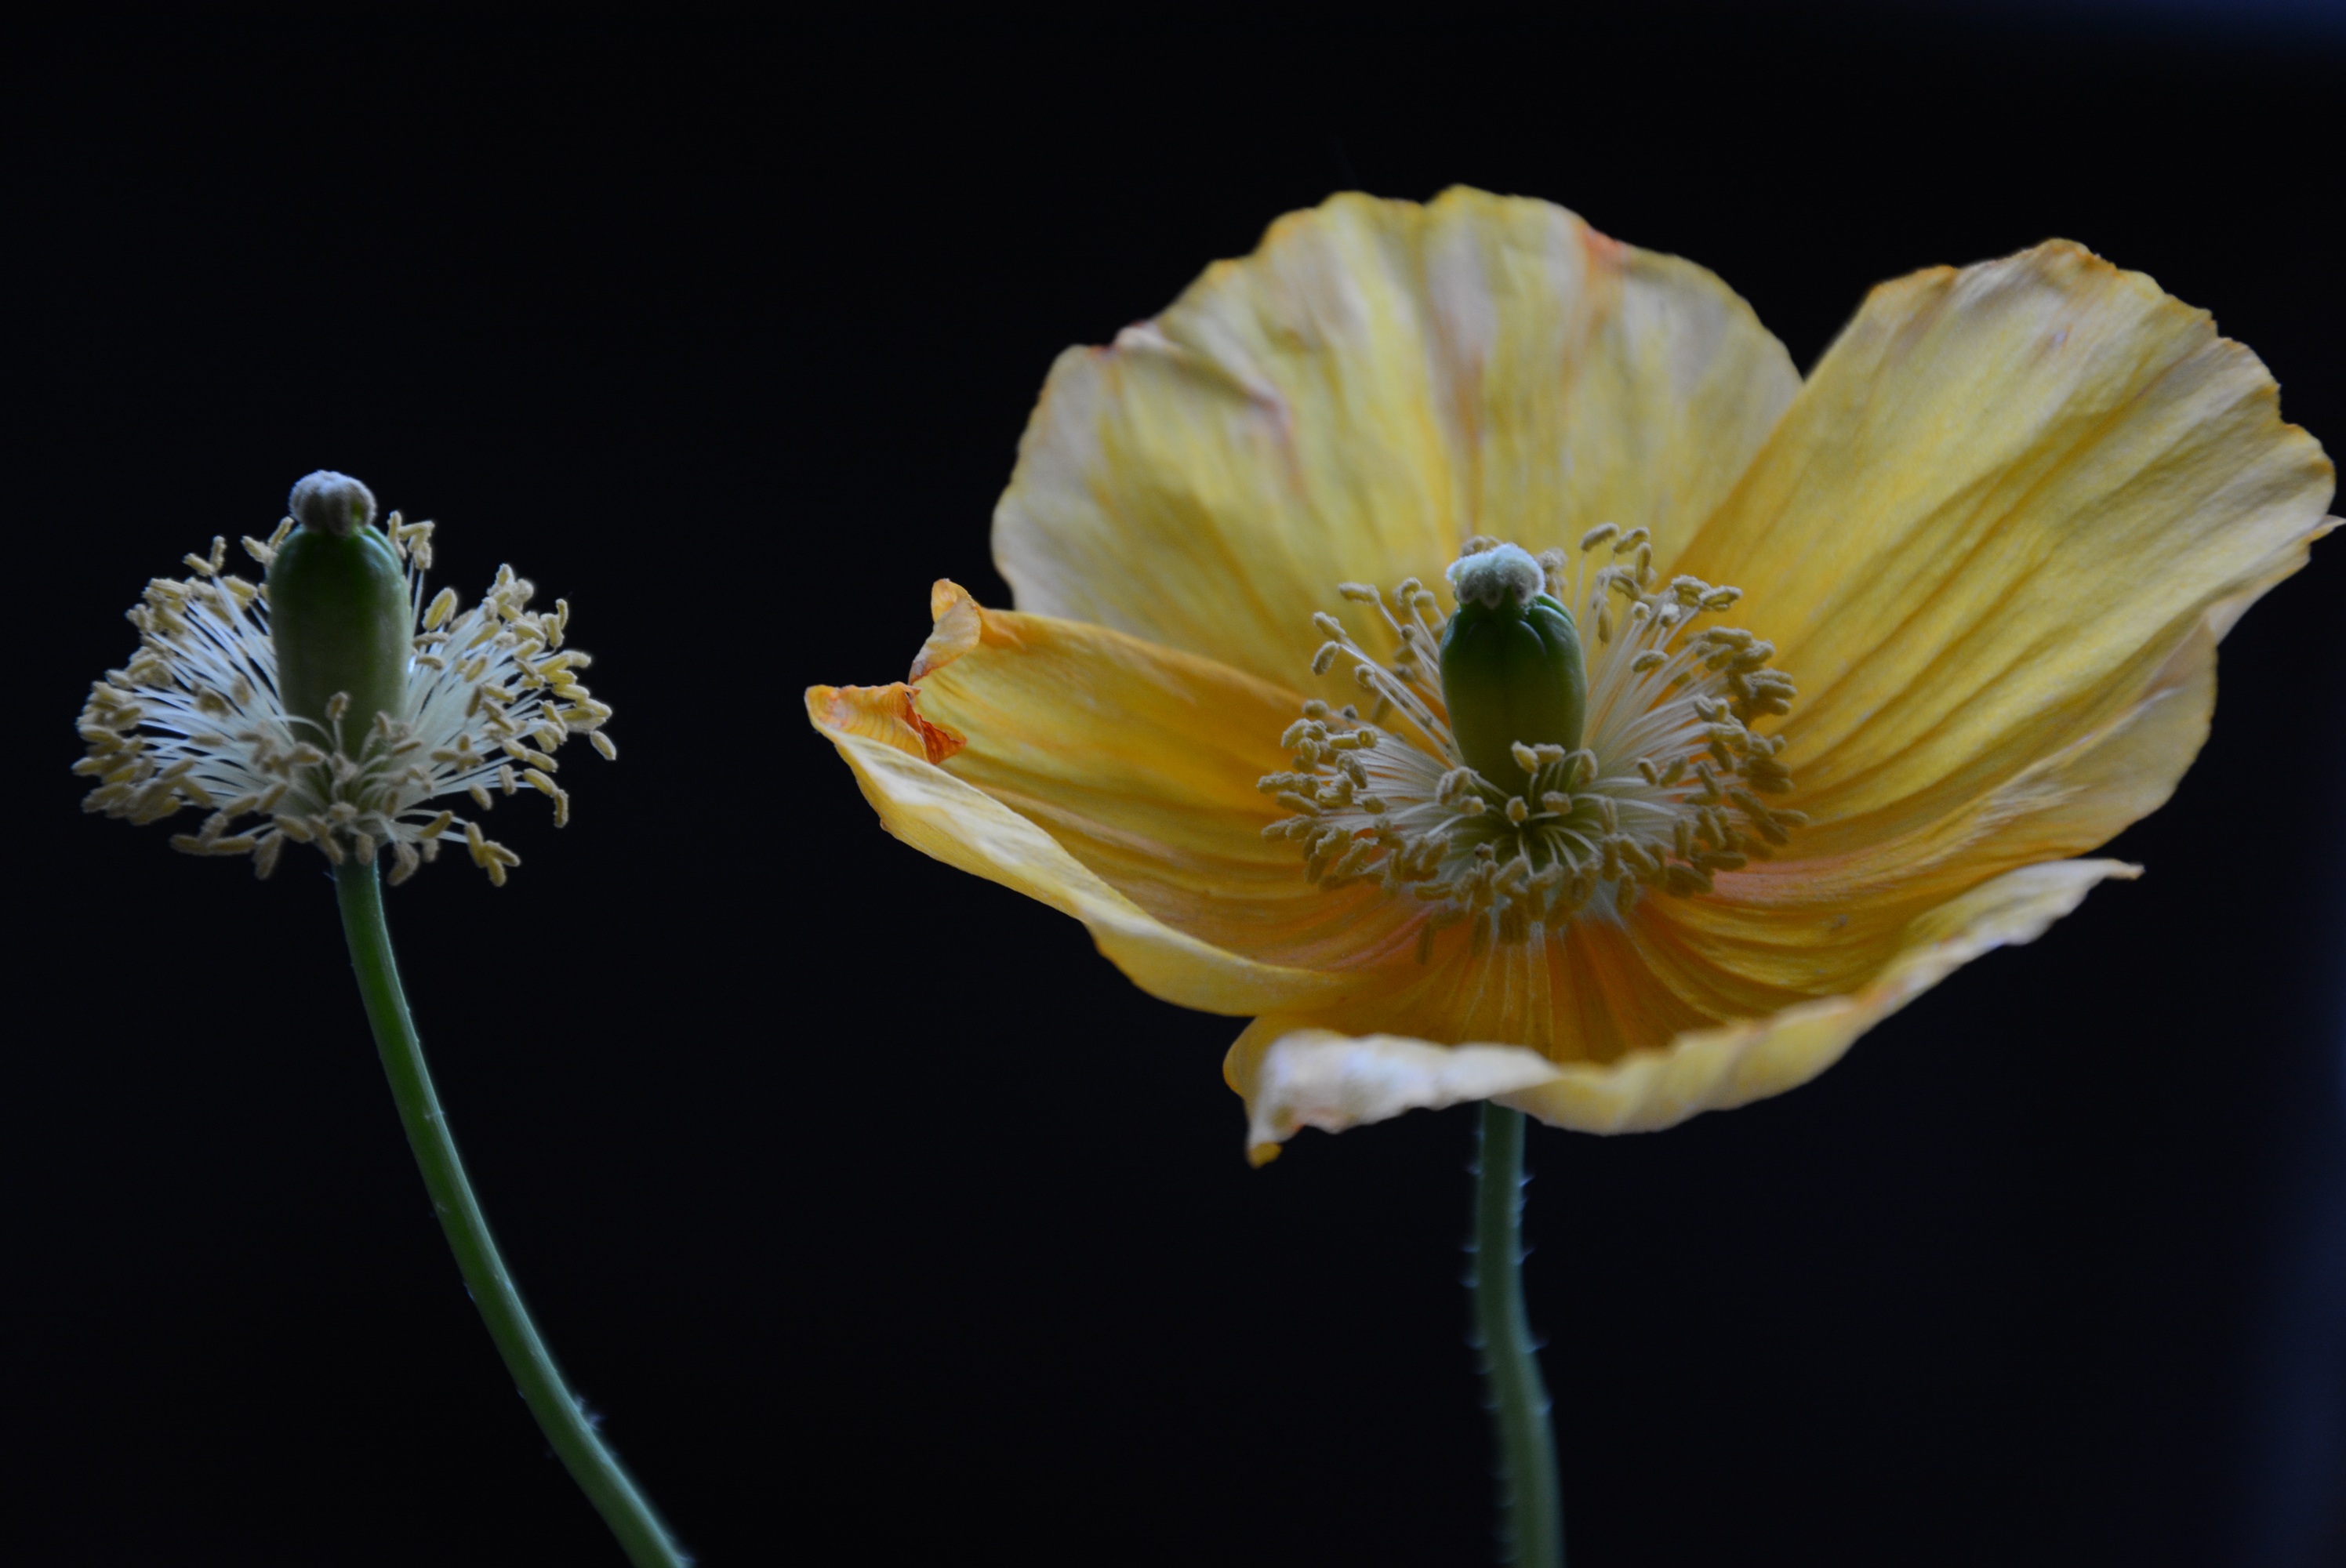
nature, blossom, plant, photography, flower, petal, pollen, botany, yellow, flora, wildflower, close up, poppy, macro photography, flowering plant, plant stem, land plant